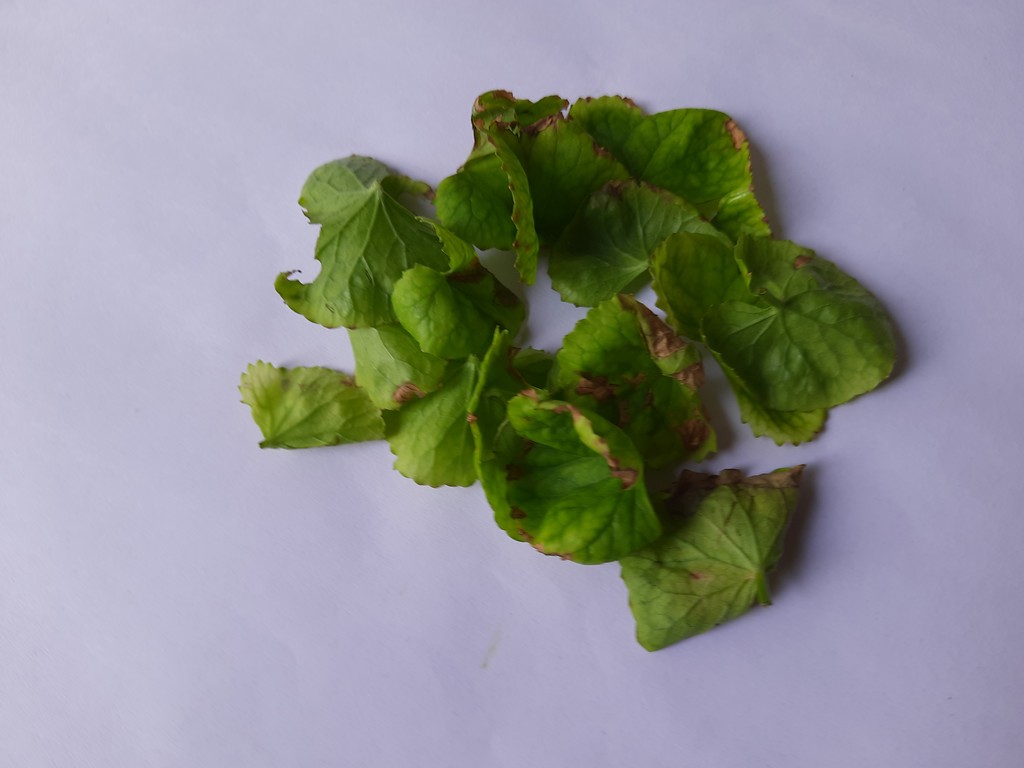
Label: Unhealthy